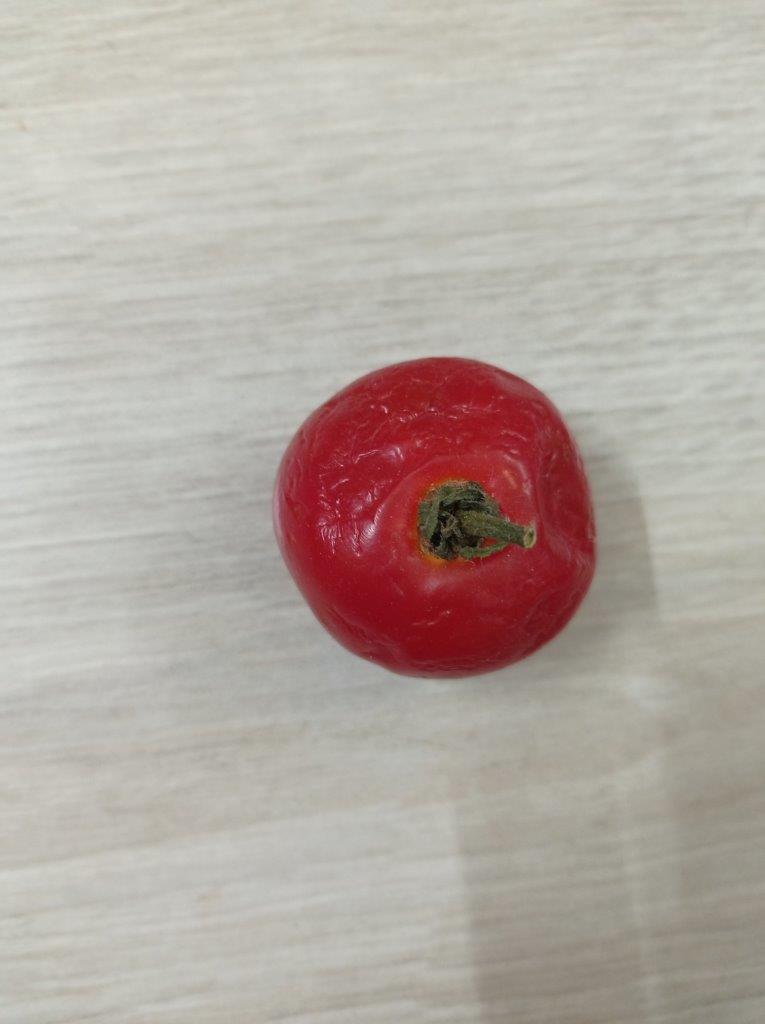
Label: Rotten